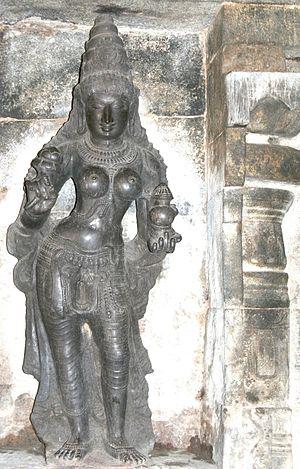
L'Amrita ou Amrit est, dans le monde indien, un nectar d'immortalité comparable à l'ambroisie. Elle est la boisson des deva, les dieux de l'hindouisme qui leur a donné l'immortalité. Amrita ou amrit signifie littéralement en sanskrit « non-mort » ; de « a » privatif exprimant la négation et de « mrit » ou « mrita », mort. Le terme est généralement traduit par « nectar d'immortalité ». Amrita est utilisé dans les Védas pour désigner le soma, une boisson hallucinogène utilisée dans certains rites.